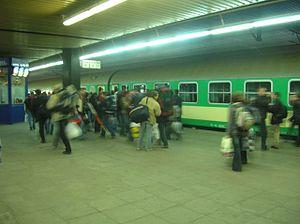
La mort de Jean-Paul II a eu lieu au Vatican le 2 avril 2005 à 21 h 37 locale. Il est mort à 84 ans, après 26 ans et demi de pontificat. À la suite d'une lente agonie, plusieurs dizaines de milliers de fidèles s'étaient spontanément rassemblés devant les appartements papaux sur la place Saint-Pierre à Rome depuis la veille au soir.